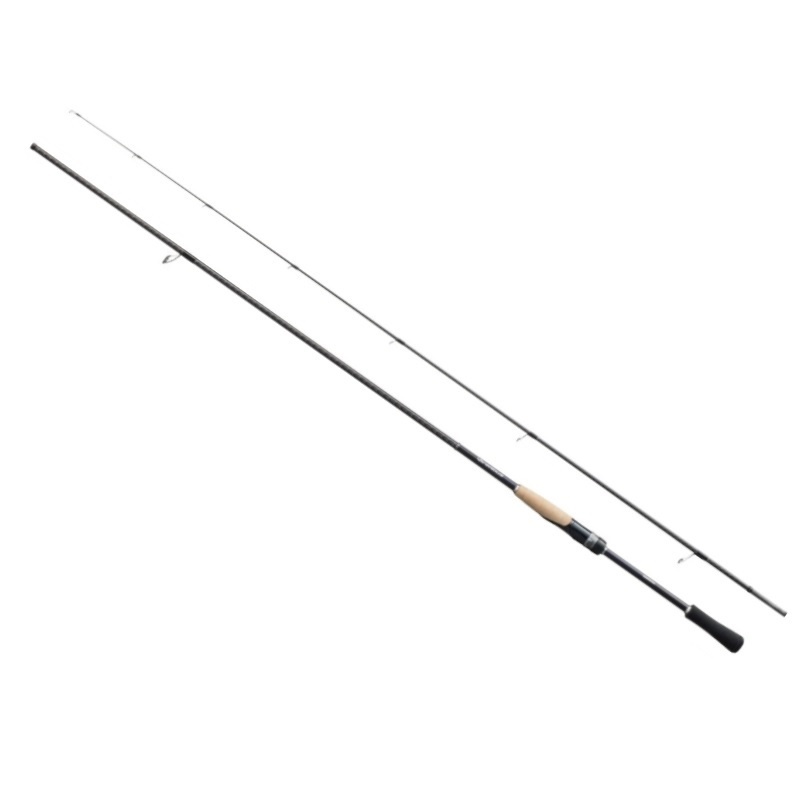
19 ブレニアス S70ML
Brand: つり具のブンブン
シーンを網羅する、適材適所のスペシャリティ。 ボトムゲームをはじめ、表層から中層、 さらには岸壁やストラクチャー際をフォールで狙い撃つゲームなど、 多彩なシーンに適応するブリーム（クロダイ・キビレ）専用ロッド。 ブリームゲームに求められる性能を高次元に備え、 さまざまなテクニックやフィールドで活躍。 柔軟なティップはボトム感知力とレンジキープ力を高め、ブ リーム特有の小突くようなアタリに追従する喰い込みの良さが特長。 継部にはバットパワーを高める並継設計を採用。 ブリームの硬質なアゴを貫くフッキングパワー＆レスポンスを確保。 また重心位置が手元側に寄ることで、軽量バランス化を実現。 グリップの素材や形状にもこだわり、さらなる軽量化と感度の向上を達成しました。 ■スパイラルX スパイラルXは縦繊維のシートの内層、外層を斜め方向の カーボンテープで巻くことによりサンドイッチ状にした3層構造。 斜め繊維に横繊維としての機能も持たせた新次元のブランクスです。 構造を変えただけなので重量を増やすことなくネジリ/つぶれ剛性の向上を実現。 シンプルな構成で、強さと軽量化を実現した唯一無二の基本構造です。 ■ハイパワーX キャスト時やファイト時に発生するネジレをさらに抑え込むシマノ独自の強化構造。 スパイラルXの最外層、あるいはカーボンシート縦横交差のノーマル構造の上から カーボンテープをX状に締めあげていくのが特徴。 これにより、ロッドの曲がりが釣り人の意図する方向性を保持し、 ブランクスが持つ本来の性能がフルに発揮されます。 ■タフテックα タフテック穂先の張りを抑制した穂先。穂先の径を落とさず、強度も保ちながら、 しなやかで繊細な曲がりを実現したソリッド穂先です。 ※タフテックα：S80L-S ■C14＋ カーボン繊維によって強化したシマノ独自の素材CI4とさらに進化させたC14＋。 従来樹脂と比較してより軽量で高い強度を備えているのが特長。 リールシートに採用することで軽量化するとともにロッドの感度と操作性を飛躍的に向上させています。 ■並継仕様と軽量化による進化したブランクス 新生ブレニアスではバットパワー向上に貢献する並継設計を採用。 ブレのない強靭な体幹を確保することで、カツンッと伝わる 硬質なショートバイトにも対応可能なフッキングレスポンス、 太軸フックを確実に貫通させるフッキングパワーを手に入れました。 自重の軽さはもちろん、並継ぎにより重心が手元に寄ることで軽量バランス化も実現。 また、ソフトティップ設計がシリーズの基調。これにより、 ボトム感知力、ボトムキープ力がアップ、喰い込み性能も飛躍的に向上しています。 ■軽量化を徹底追求するためのこだわり 軽量バランスを実現したブランクスをベースに、 各所にライトコンセプトに基づくフィーチャーを採用。 軽量で感度に優れ、触れた際の上質なフィーリングが特長のコルクフロントグリップ。 カーボン強化素材C14＋を採用し、軽量化と高強度化、 そして高感度化に貢献するパーフェクションシートC14＋。 ライトラインの使用を想定し、軽さと感度をスポイルしない小口径ガイド、 マイクロガイドなど、軽さと感度にこだわった最先端のフィーチャーを満載しています。 ■ブリームを制覇する3つのテクニックに完全対応 日本各地に生息するブリームは、季節やフィールドを選択、 攻略パターンを使い分けることで周年楽しむことができるゲームフィッシュ。 専用モデルの新生ブレニアスでは、ボトムゲームをはじめ、表層から中層、 さらには岸壁やストラクチャー際をフォールで狙い撃つゲームなど、 多彩なシーンに対応する5本のアイテムを用意。 バーサタイルを主眼に置くアイテム、軽快なプラッギングを目的とするアイテム、 繊細な操作性と喰い込み性能に磨きをかけたアイテムなど、 それぞれのフィールド特性やゲーム内容に応じて求められるテクニックに高い次元で応えます。 SHIMANO Brenious シマノ ブレニアス ●品番：S70ML ●全長(m)：2.13 ●継数(本)：2 ●仕舞寸法(cm)：109.5 ●自重(g)：98 ●先径(mm)：1.5 ●適合ルアーウェイト(g)：3～18 ●適合ラインPE(号)：0.4～1 ●リールシート位置(mm)：300※U ●カーボン含有率(％)：98.8 ※U(アップロック)：竿尻からリールシート前部固定フードまでの長さです。
Category: Sporting Goods > Outdoor Recreation > Fishing > Fishing Rods > Spinning Fishing Rods